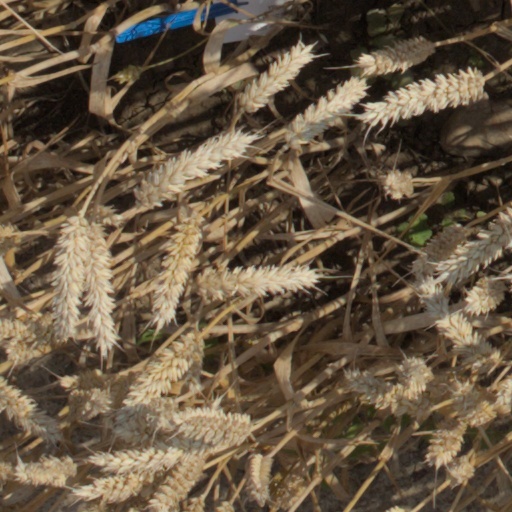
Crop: wheat